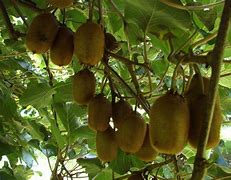
Label: Kiwi